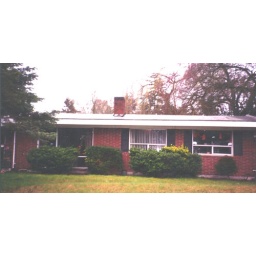
A picture of the house I used to live in. I had used this picture in a newspaper to rent a room.